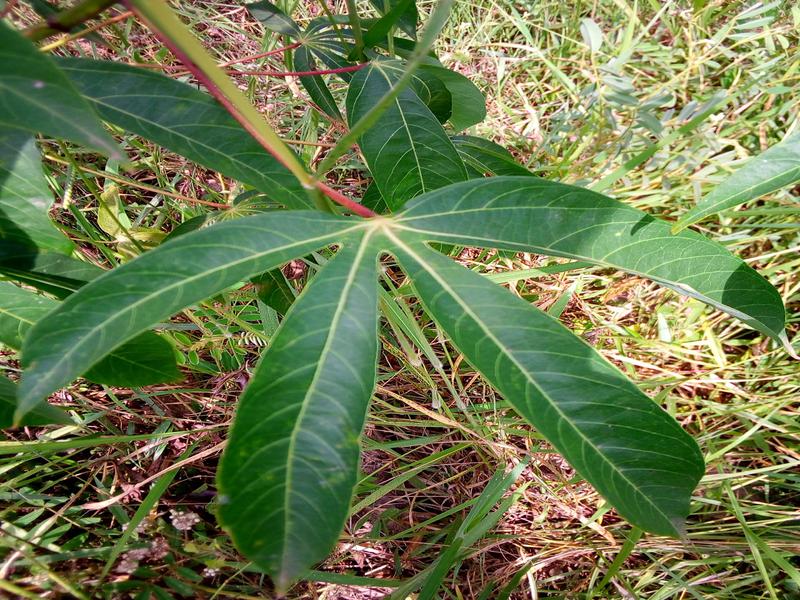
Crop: cassava
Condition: brown_streak_disease